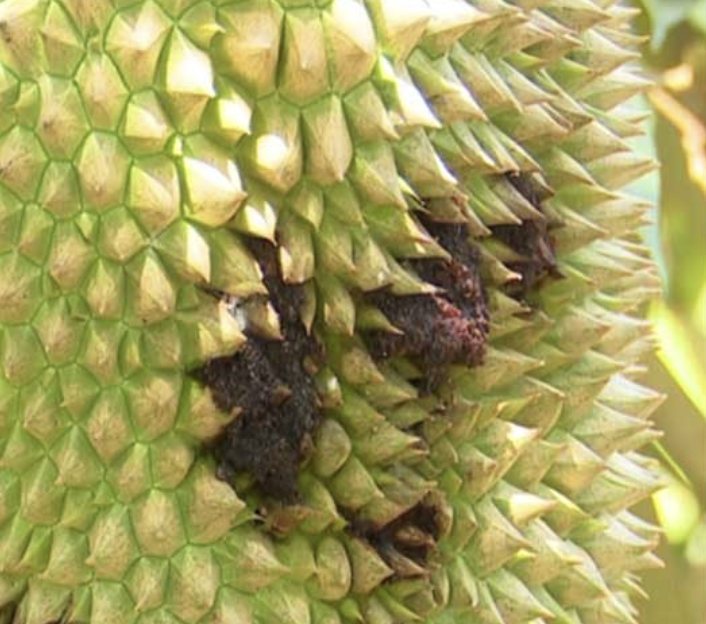
Label: fruit_rot